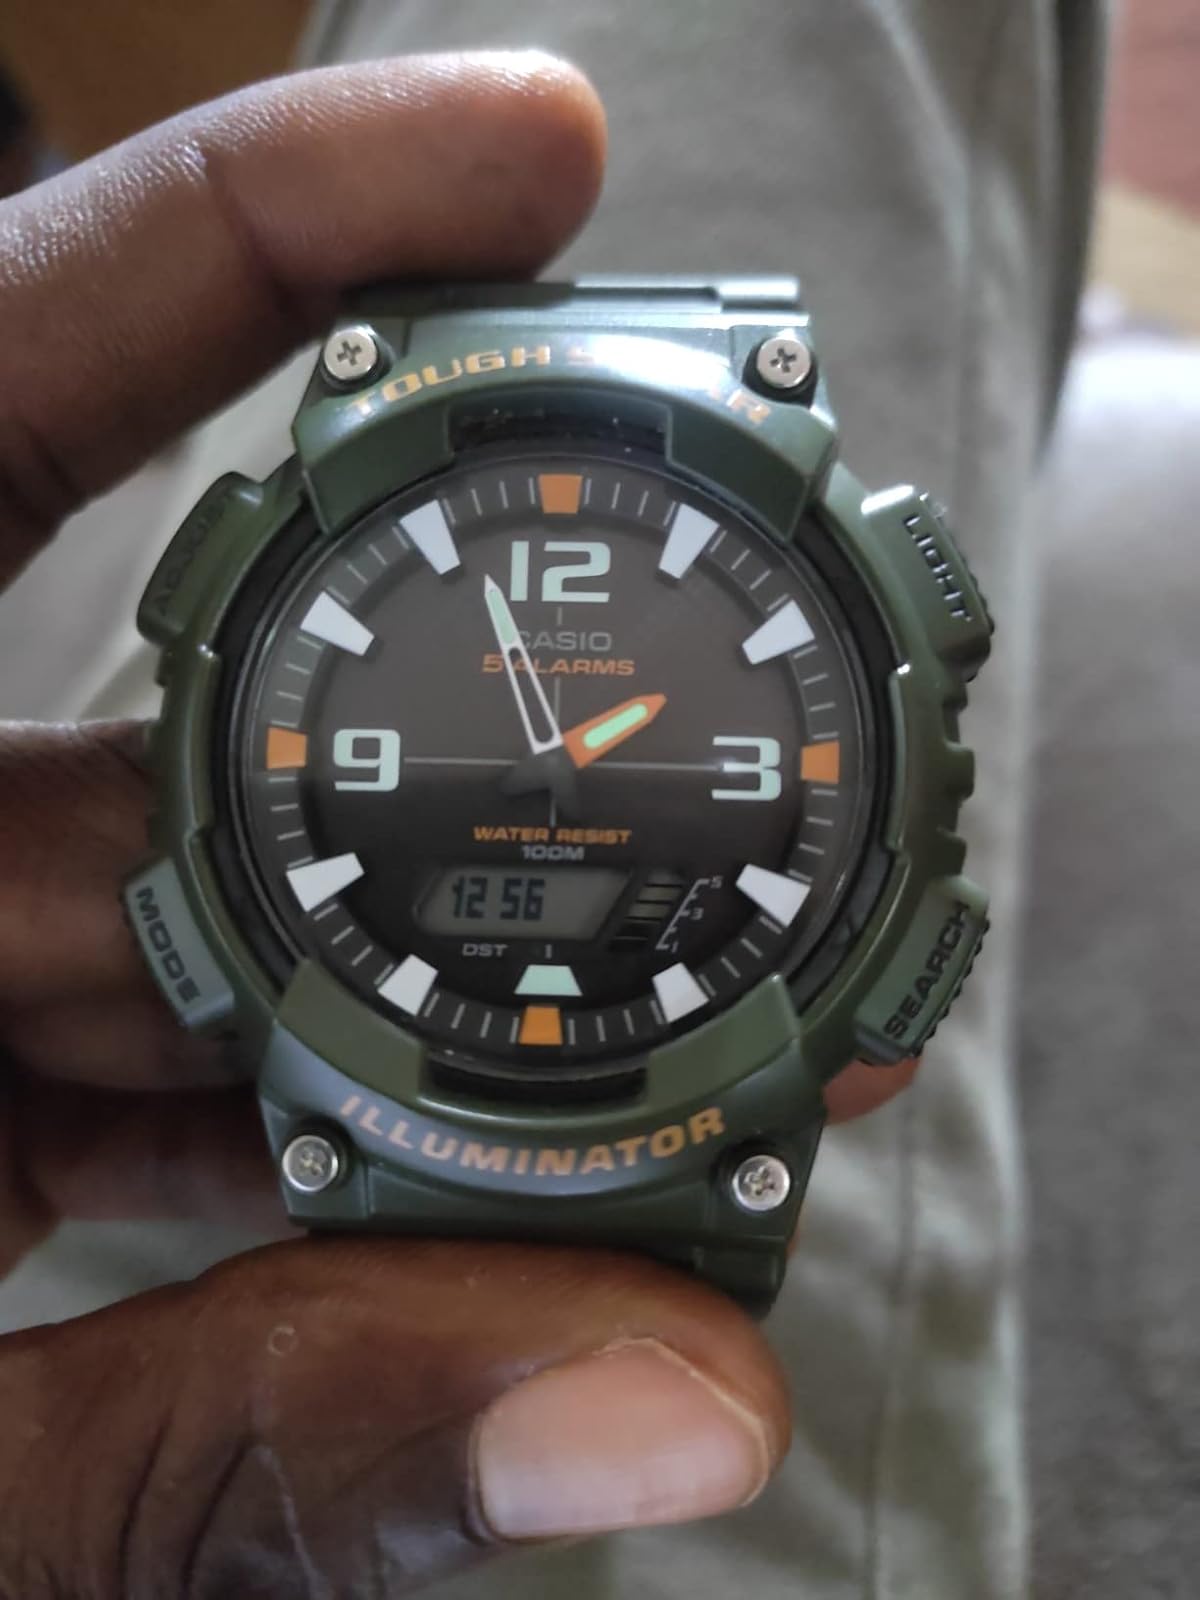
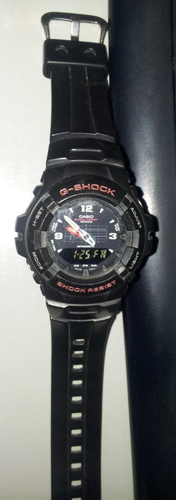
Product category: accessories_watch
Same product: no